Folsom Dam

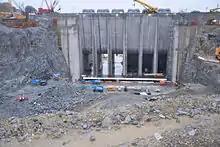
Folsom Dam auxiliary spillway construction

Folsom Dam was proposed as early as the 1930s under California's State Water Plan, in response to chronic flooding in low-lying Sacramento. The flood risk to the state capital had been exacerbated since the 1850s by hydraulic mining debris and the construction of levees to protect farms and towns, which reduced the channel capacity of the Sacramento and American Rivers. The current dam was originally authorized by Congress in 1944 as a flood control unit, and was reauthorized in 1949 as a multiple-purpose facility.